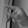
ASL letter: P